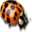
Label: beetle